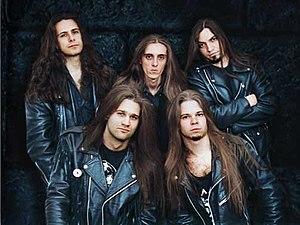
Wisdom est un groupe de heavy metal hongrois, originaire de Budapest. Formé à l'automne 2001, le groupe est connu pour écrire ses musiques à partir de citations bien connues. Beaucoup de paroles du groupe ainsi que toutes les couvertures des albums font référence à un vieil homme appelé Wiseman.